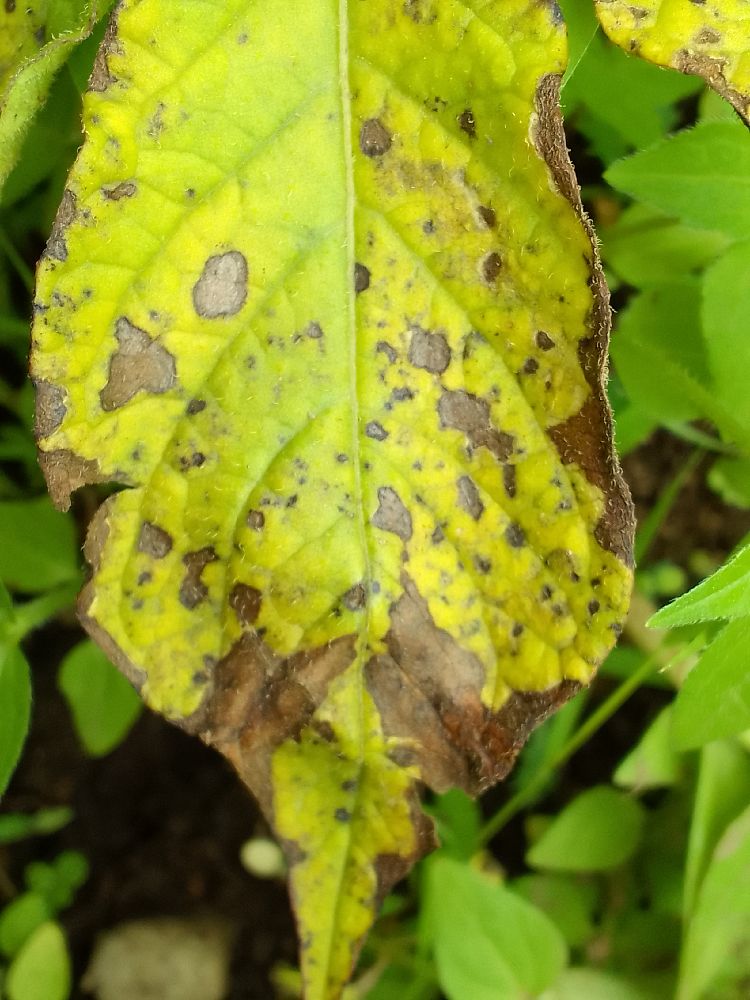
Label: Early blight